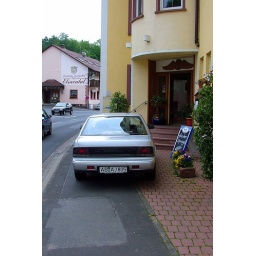
bad parking near the water castle in mespelbrunn. the driver just parked as we came along the street.